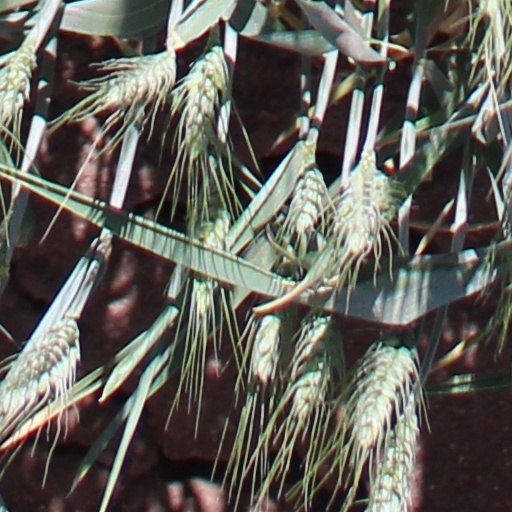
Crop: wheat